Friedrich Kellner

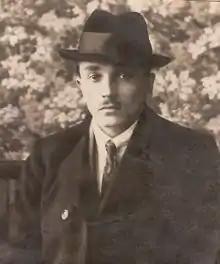
Inspector Kellner, 1923.

Kellner welcomed the birth of German democracy after the war. In 1919 he became a political organizer for the Mainz branch of the Social Democratic Party of Germany, the (SPD). Throughout the 1920s and into the 1930s, he spoke out against the danger posed to the fragile democracy by the extremists in the Communist Party and the Nazi Party. At rallies near the Gutenberg Museum, which honored Johannes Gutenberg, the founder of the printing press, Kellner would hold above his head Adolf Hitler's book," Mein Kampf", and yell out to the crowd: "Gutenberg, your printing press has been violated by this evil book." He would often be accosted by brown-shirted thugs from the Nazi Party, known as Storm Troopers.